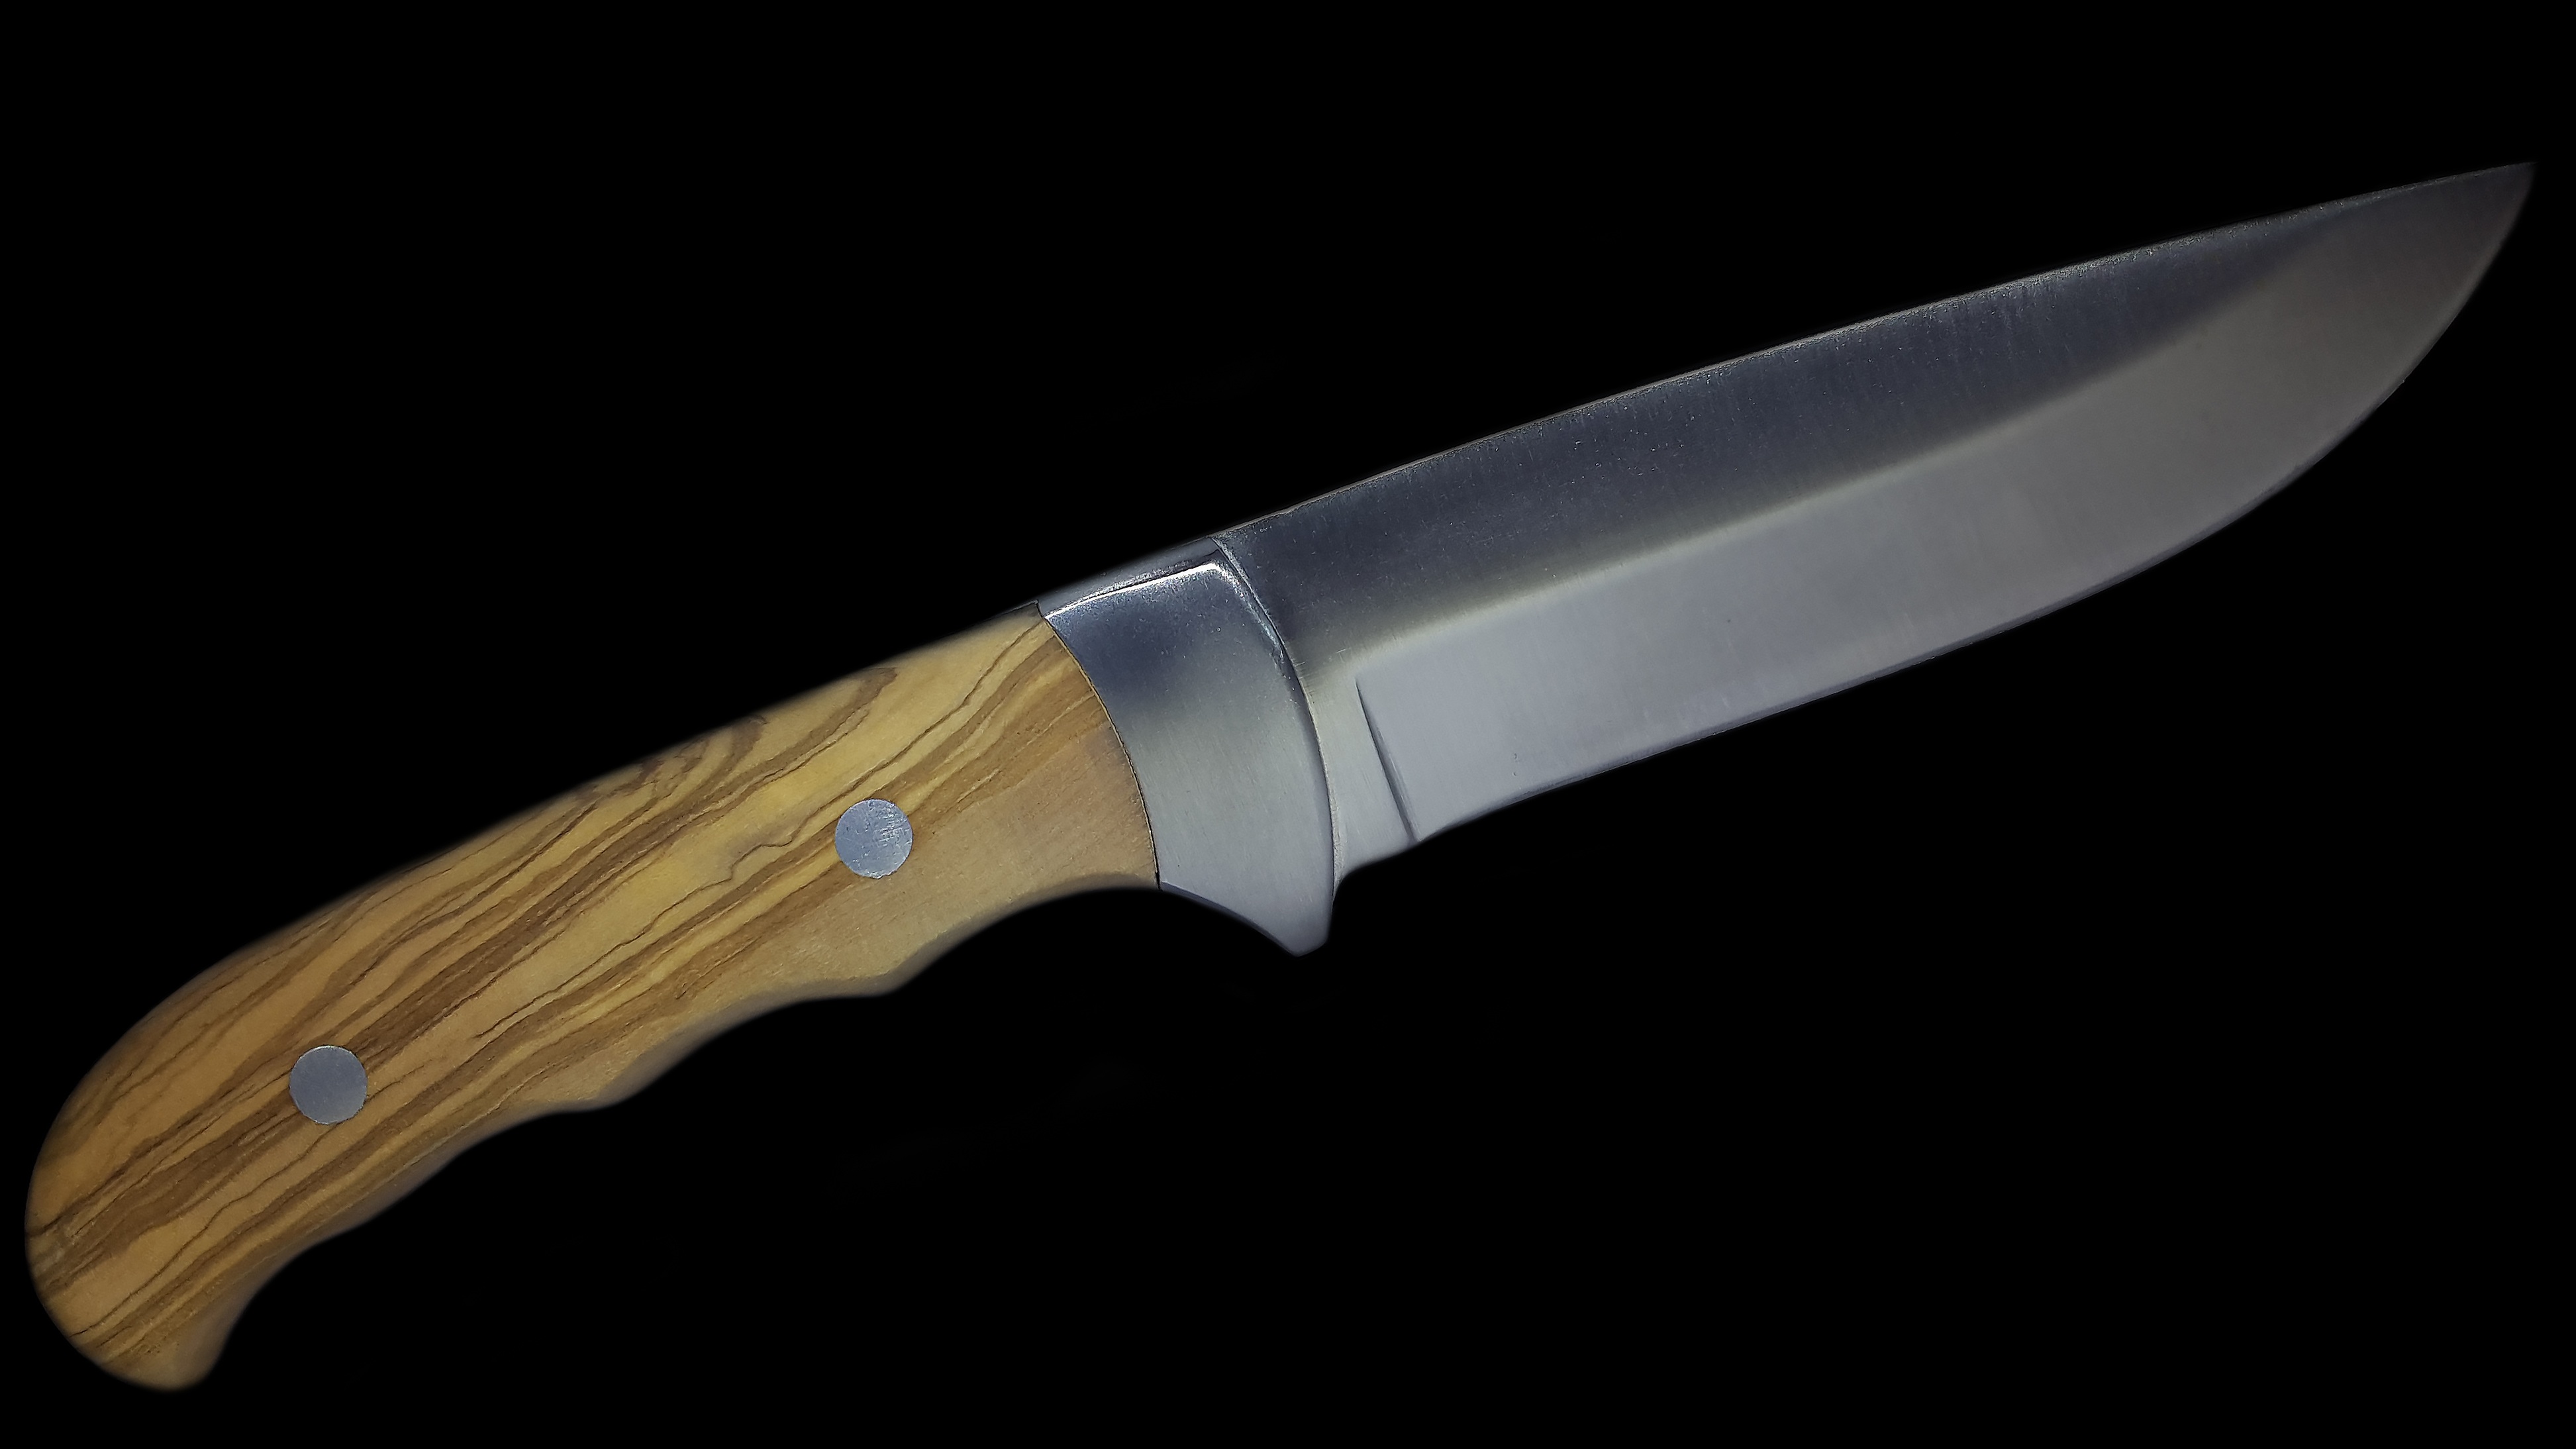
sharp, wing, wood, tool, metal, weapon, knife, blade, propeller, sharpness, dagger, kitchen knife, pocket knife, cold weapon, bowie knife, hunting knife, melee weapon, throwing knife, carving knife, knives pocket knife